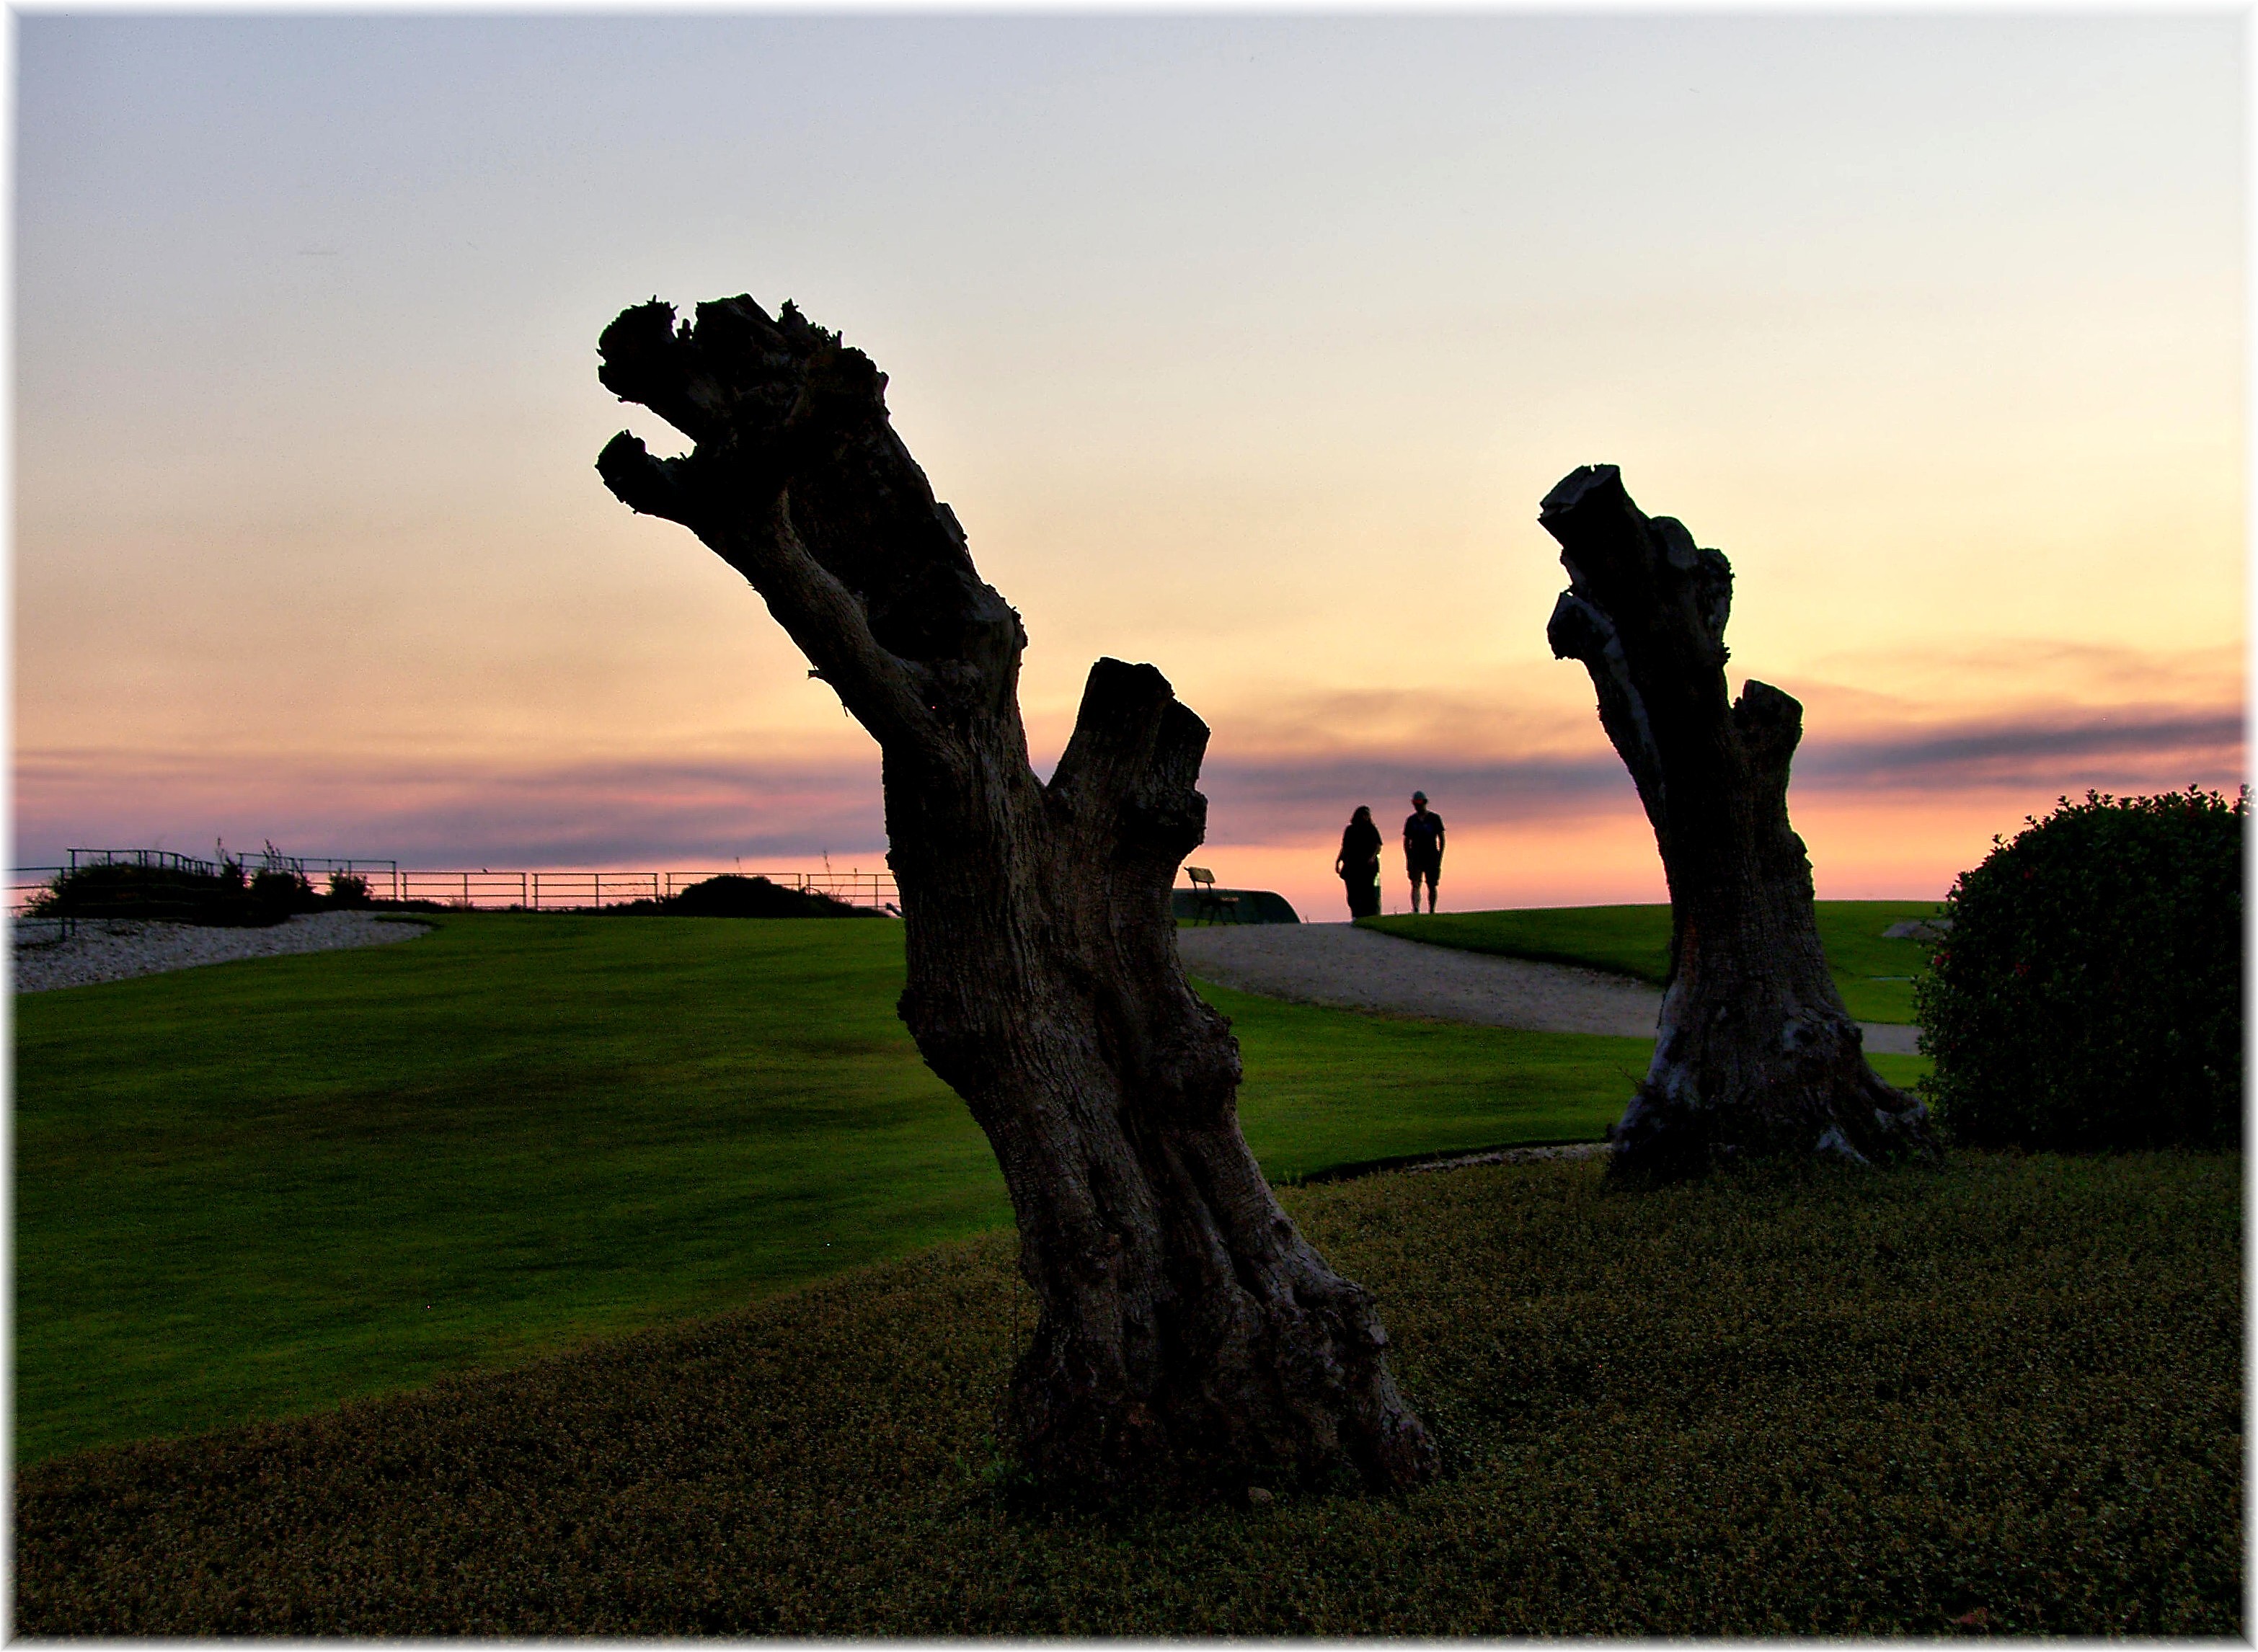
tree, grass, horizon, silhouette, sunrise, sunset, morning, dawn, dusk, evening, photograph, mygearandme